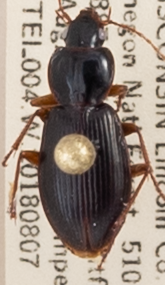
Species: Synuchus impunctatus
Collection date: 2018-08-07
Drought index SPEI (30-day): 0.48
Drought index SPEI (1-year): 0.142
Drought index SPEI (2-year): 2.01